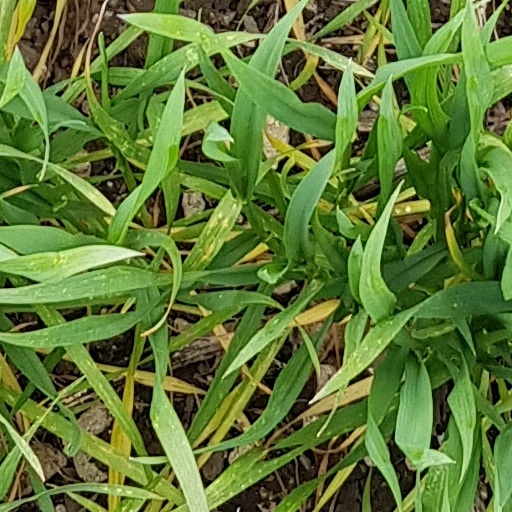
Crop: wheat